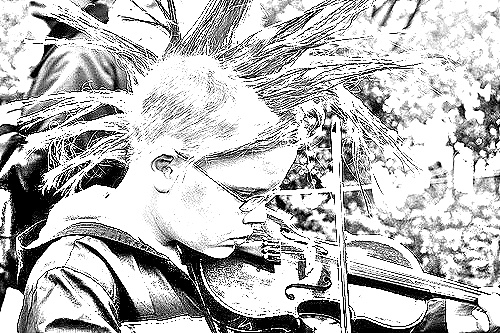
Portrait style: Sketch Portrait